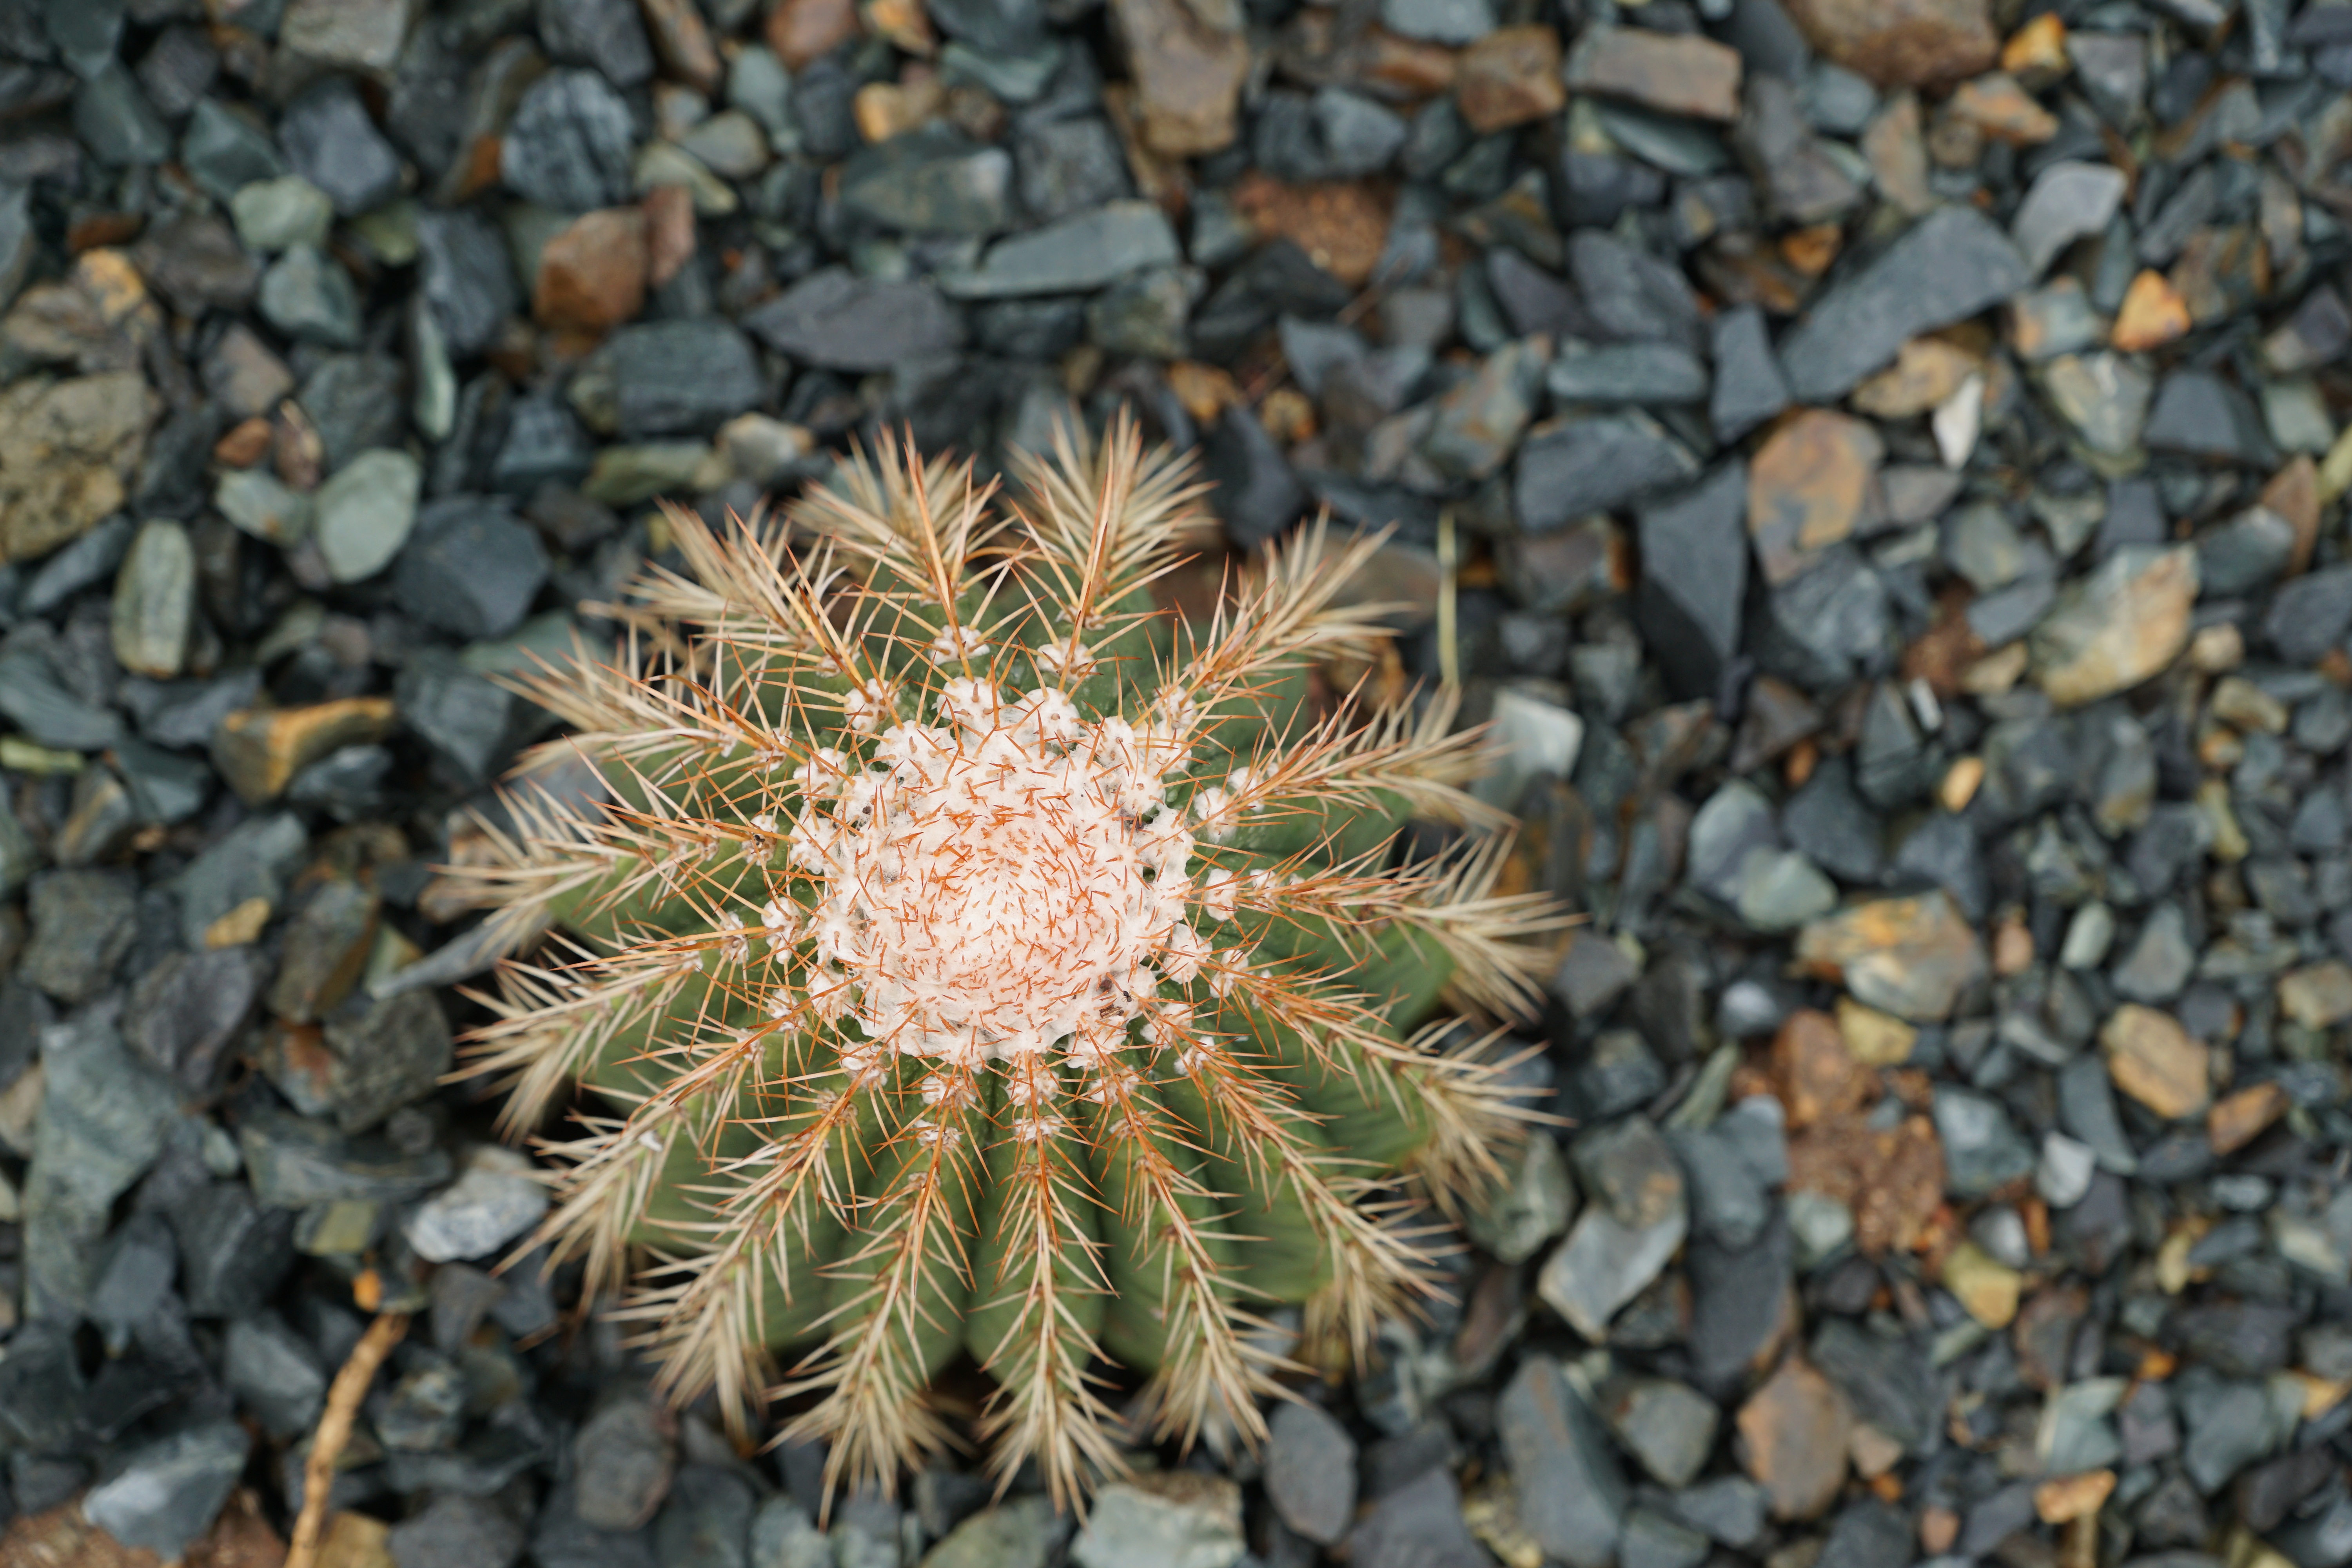
nature, cactus, plant, flower, green, tropical, botany, flora, fauna, exotic, flowering plant, british virgin island, land plant, thorns spines and prickles, hedgehog cactus